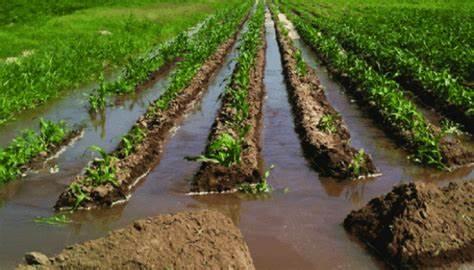
Mfumo wa kisasa wa umwagiliaji kwenye shamba liliopandwa mazao mbalimbali ya chakula kwa njia ya matuta ya mistari iliyonyooka ili kupitisha maji kiurahisi.